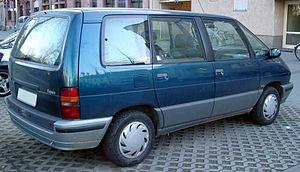
La Renault Espace est une gamme d'automobile monospace du constructeur français Renault. Elle est lancée en 1984, en 1991 puis en 1996, renouvelée en 2002 et enfin depuis 2015.